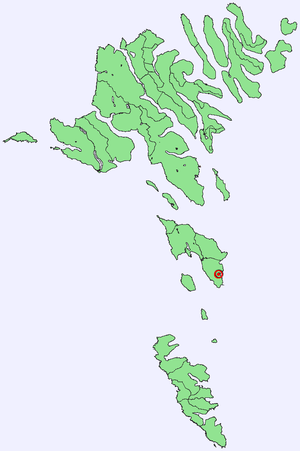
Dalur (Sandoy)
Dalur
Dalur er en færøsk bygd, på Færøernes sydligste ø Sandoy.